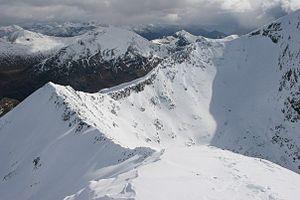
Le Ben Nevis est le point culminant des îles Britanniques avec 1 345 mètres d'altitude. Situé près de Fort William en Écosse, il fait partie des monts Grampians dans les Highlands. Gravi pour la première fois en 1771, il est coiffé par les ruines d'un observatoire construit et utilisé à la fin du XIXᵉ siècle pour effectuer des observations météorologiques qui sont restées très importantes dans la compréhension du climat en Grande-Bretagne. Celui qui sévit au sommet, extrêmement rude, lui vaut d'ailleurs son nom, Nibheis signifiant « malveillant » en gaélique écossais. Un sentier par l'ouest, tracé à la même époque que l'observatoire, constitue toujours l'itinéraire le plus fréquenté par des dizaines de milliers de randonneurs chaque année. Les parois de la montagne sont également très prisées par les alpinistes et grimpeurs. Le Ben Nevis et ses environs font partie de trois aires protégées différentes ; de plus, tout le versant sud et le sommet sont conservés par l'association environnementale John Muir Trust.